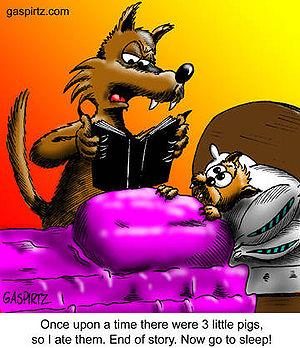
Dessin du Grand méchant loup lisant une belle histoire du soir.